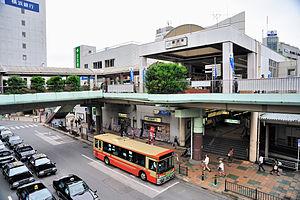
La gare de Fujisawa est une gare ferroviaire de la ville de Fujisawa, dans la préfecture de Kanagawa au Japon. Elle est exploitée par les compagnies JR East, Odakyū et Enoden